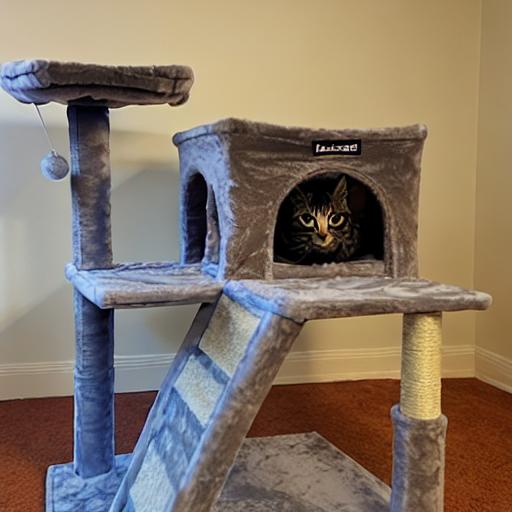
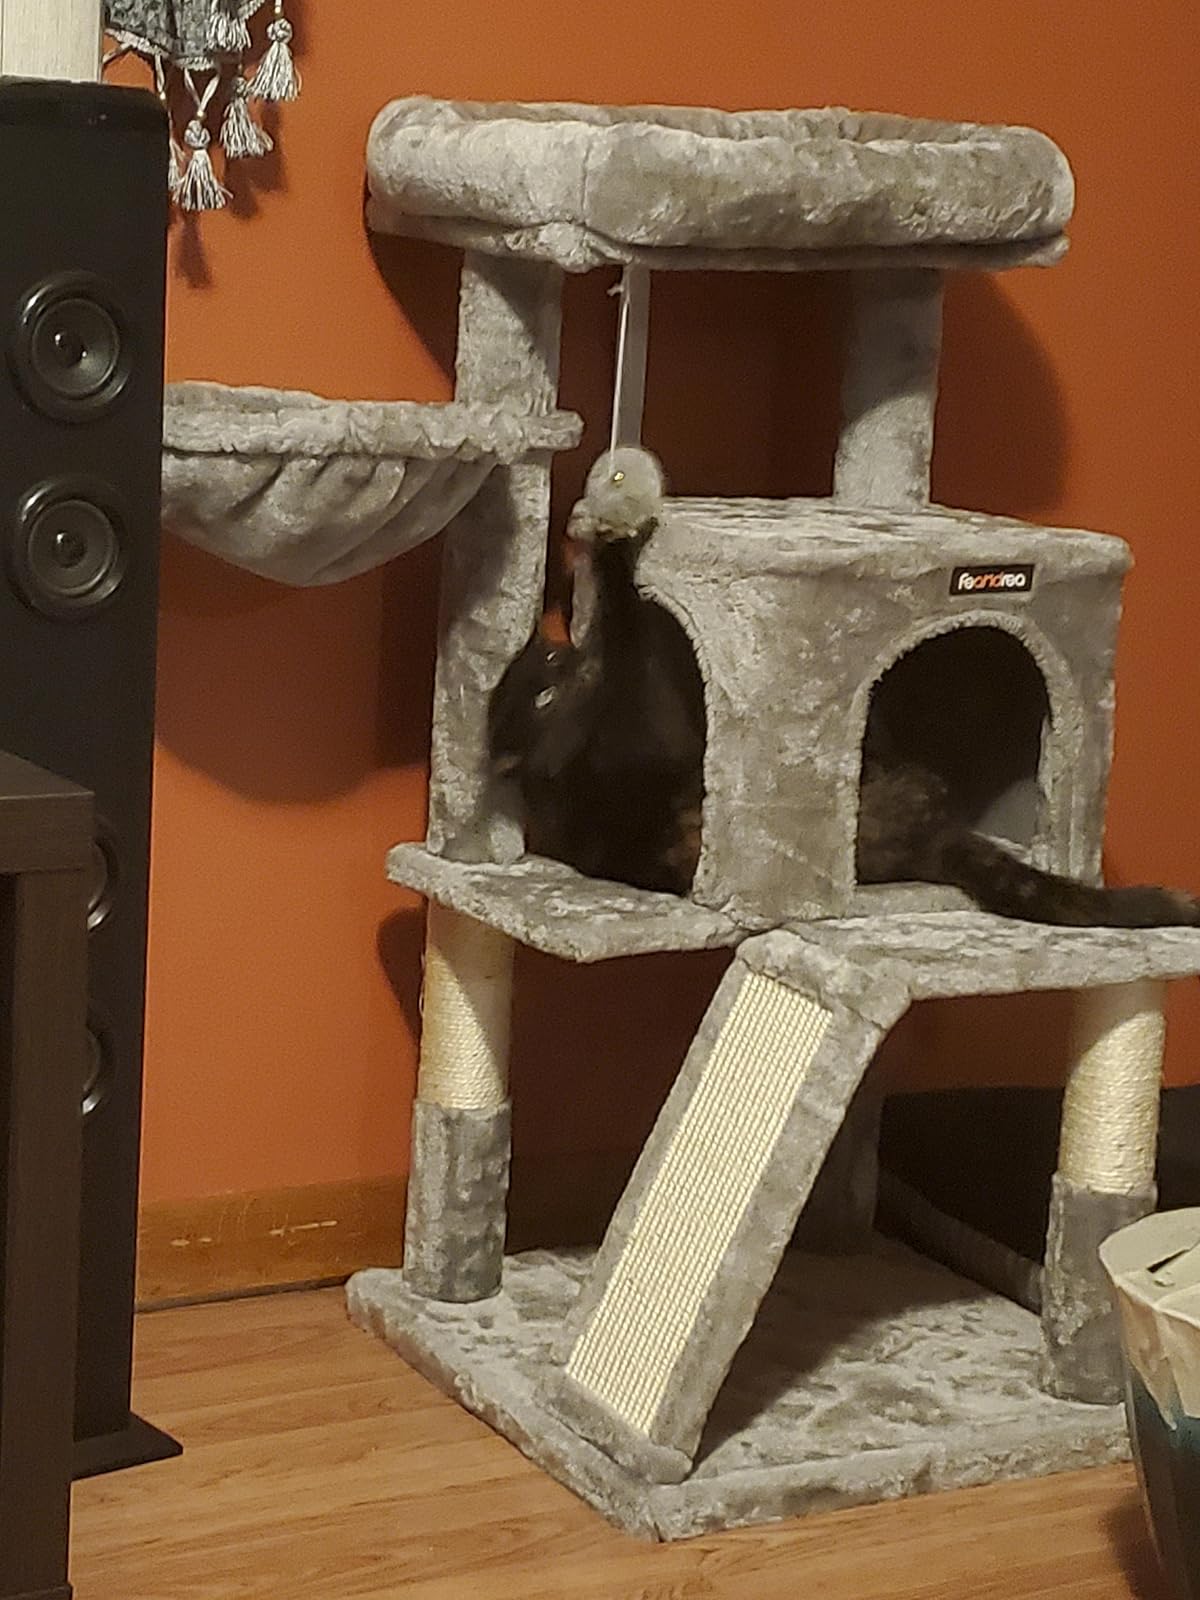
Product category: items_cat tree
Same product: no